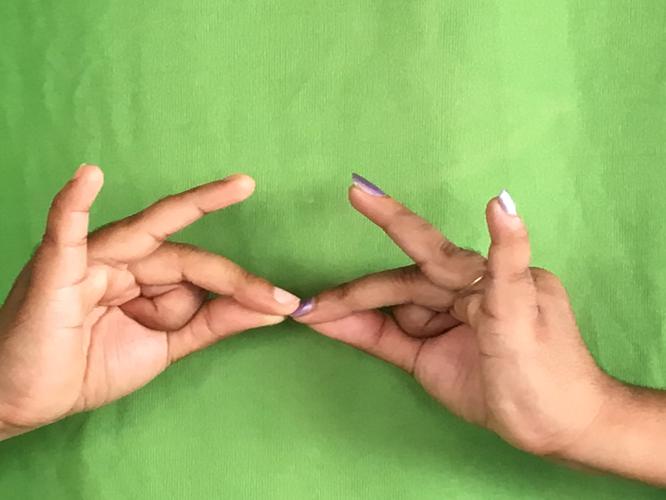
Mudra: Sakata
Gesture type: double_hand